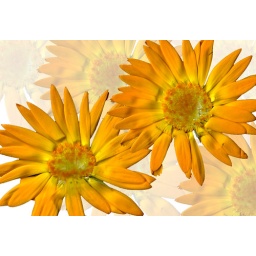
Collage made by repeating flowers at different opacities against white background.